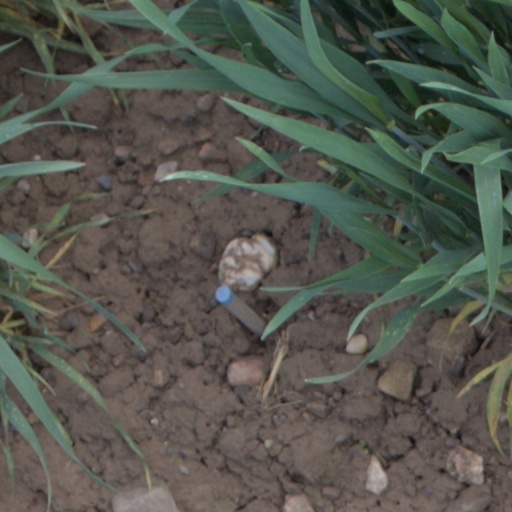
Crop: wheat